Newberry Friends Meeting House

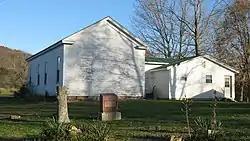
Newberry Friends Meeting House, November 2011

Newberry Friends Meeting House, now the Friends of Jesus Fellowship Friends Church, is a historic Quaker meeting house and cemetery located in Paoli Township, Orange County, Indiana. It was built in 1856, and is a one-story, rectangular, vernacular Greek Revival style frame building. It sits on a rubble limestone foundation and is sheathed in clapboard siding. The adjacent cemetery was established in 1818, and the earliest marked burials date to the 1840s. The congregation played a significant role in the settlement of African Americans in Orange County.